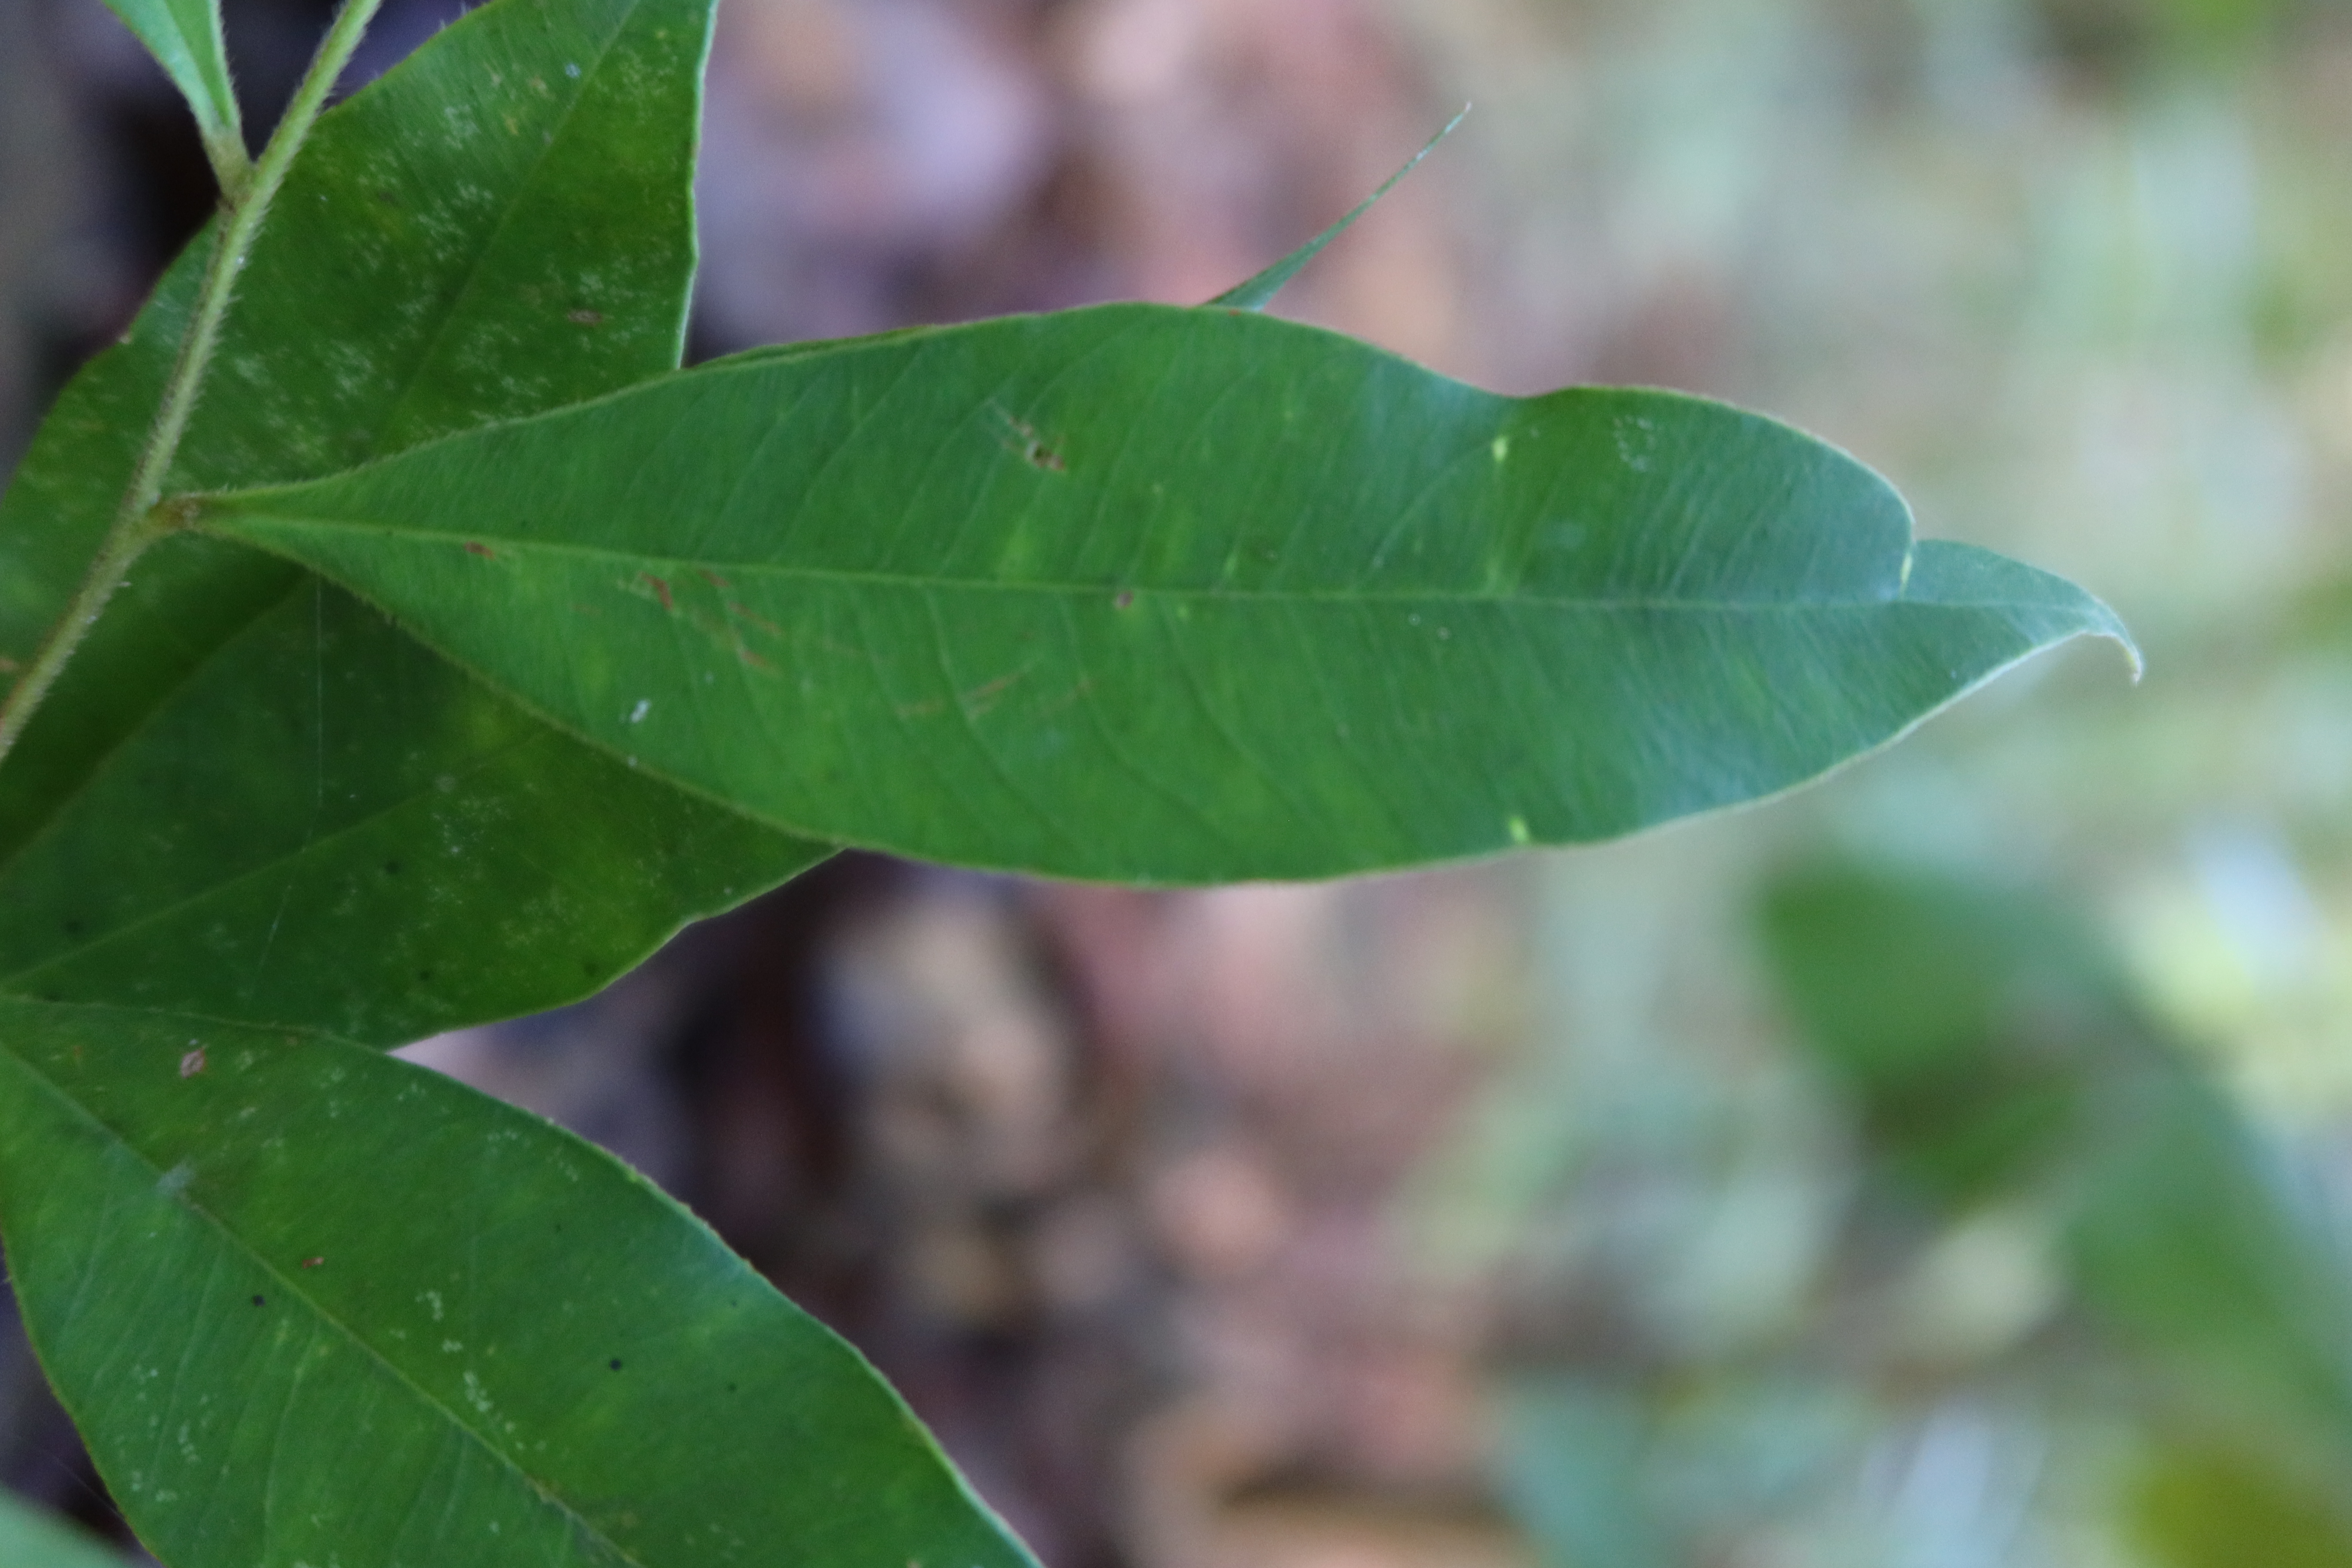
Label: Mosaic Viruses